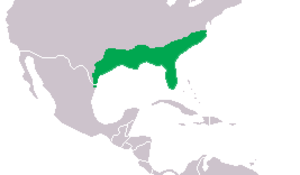
Alligator mississippiensis, l'Alligator d'Amérique ou cocodri ou crocodril en français cadien, est une espèce de crocodiliens de la famille des Alligatoridae et de la sous-famille des Alligatorinae.